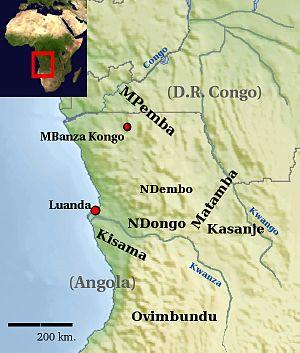
Les Mbundu sont un peuple bantou d'Afrique australe établi au nord-ouest de l'Angola. Ils sont particulièrement nombreux à Luanda, la capitale.